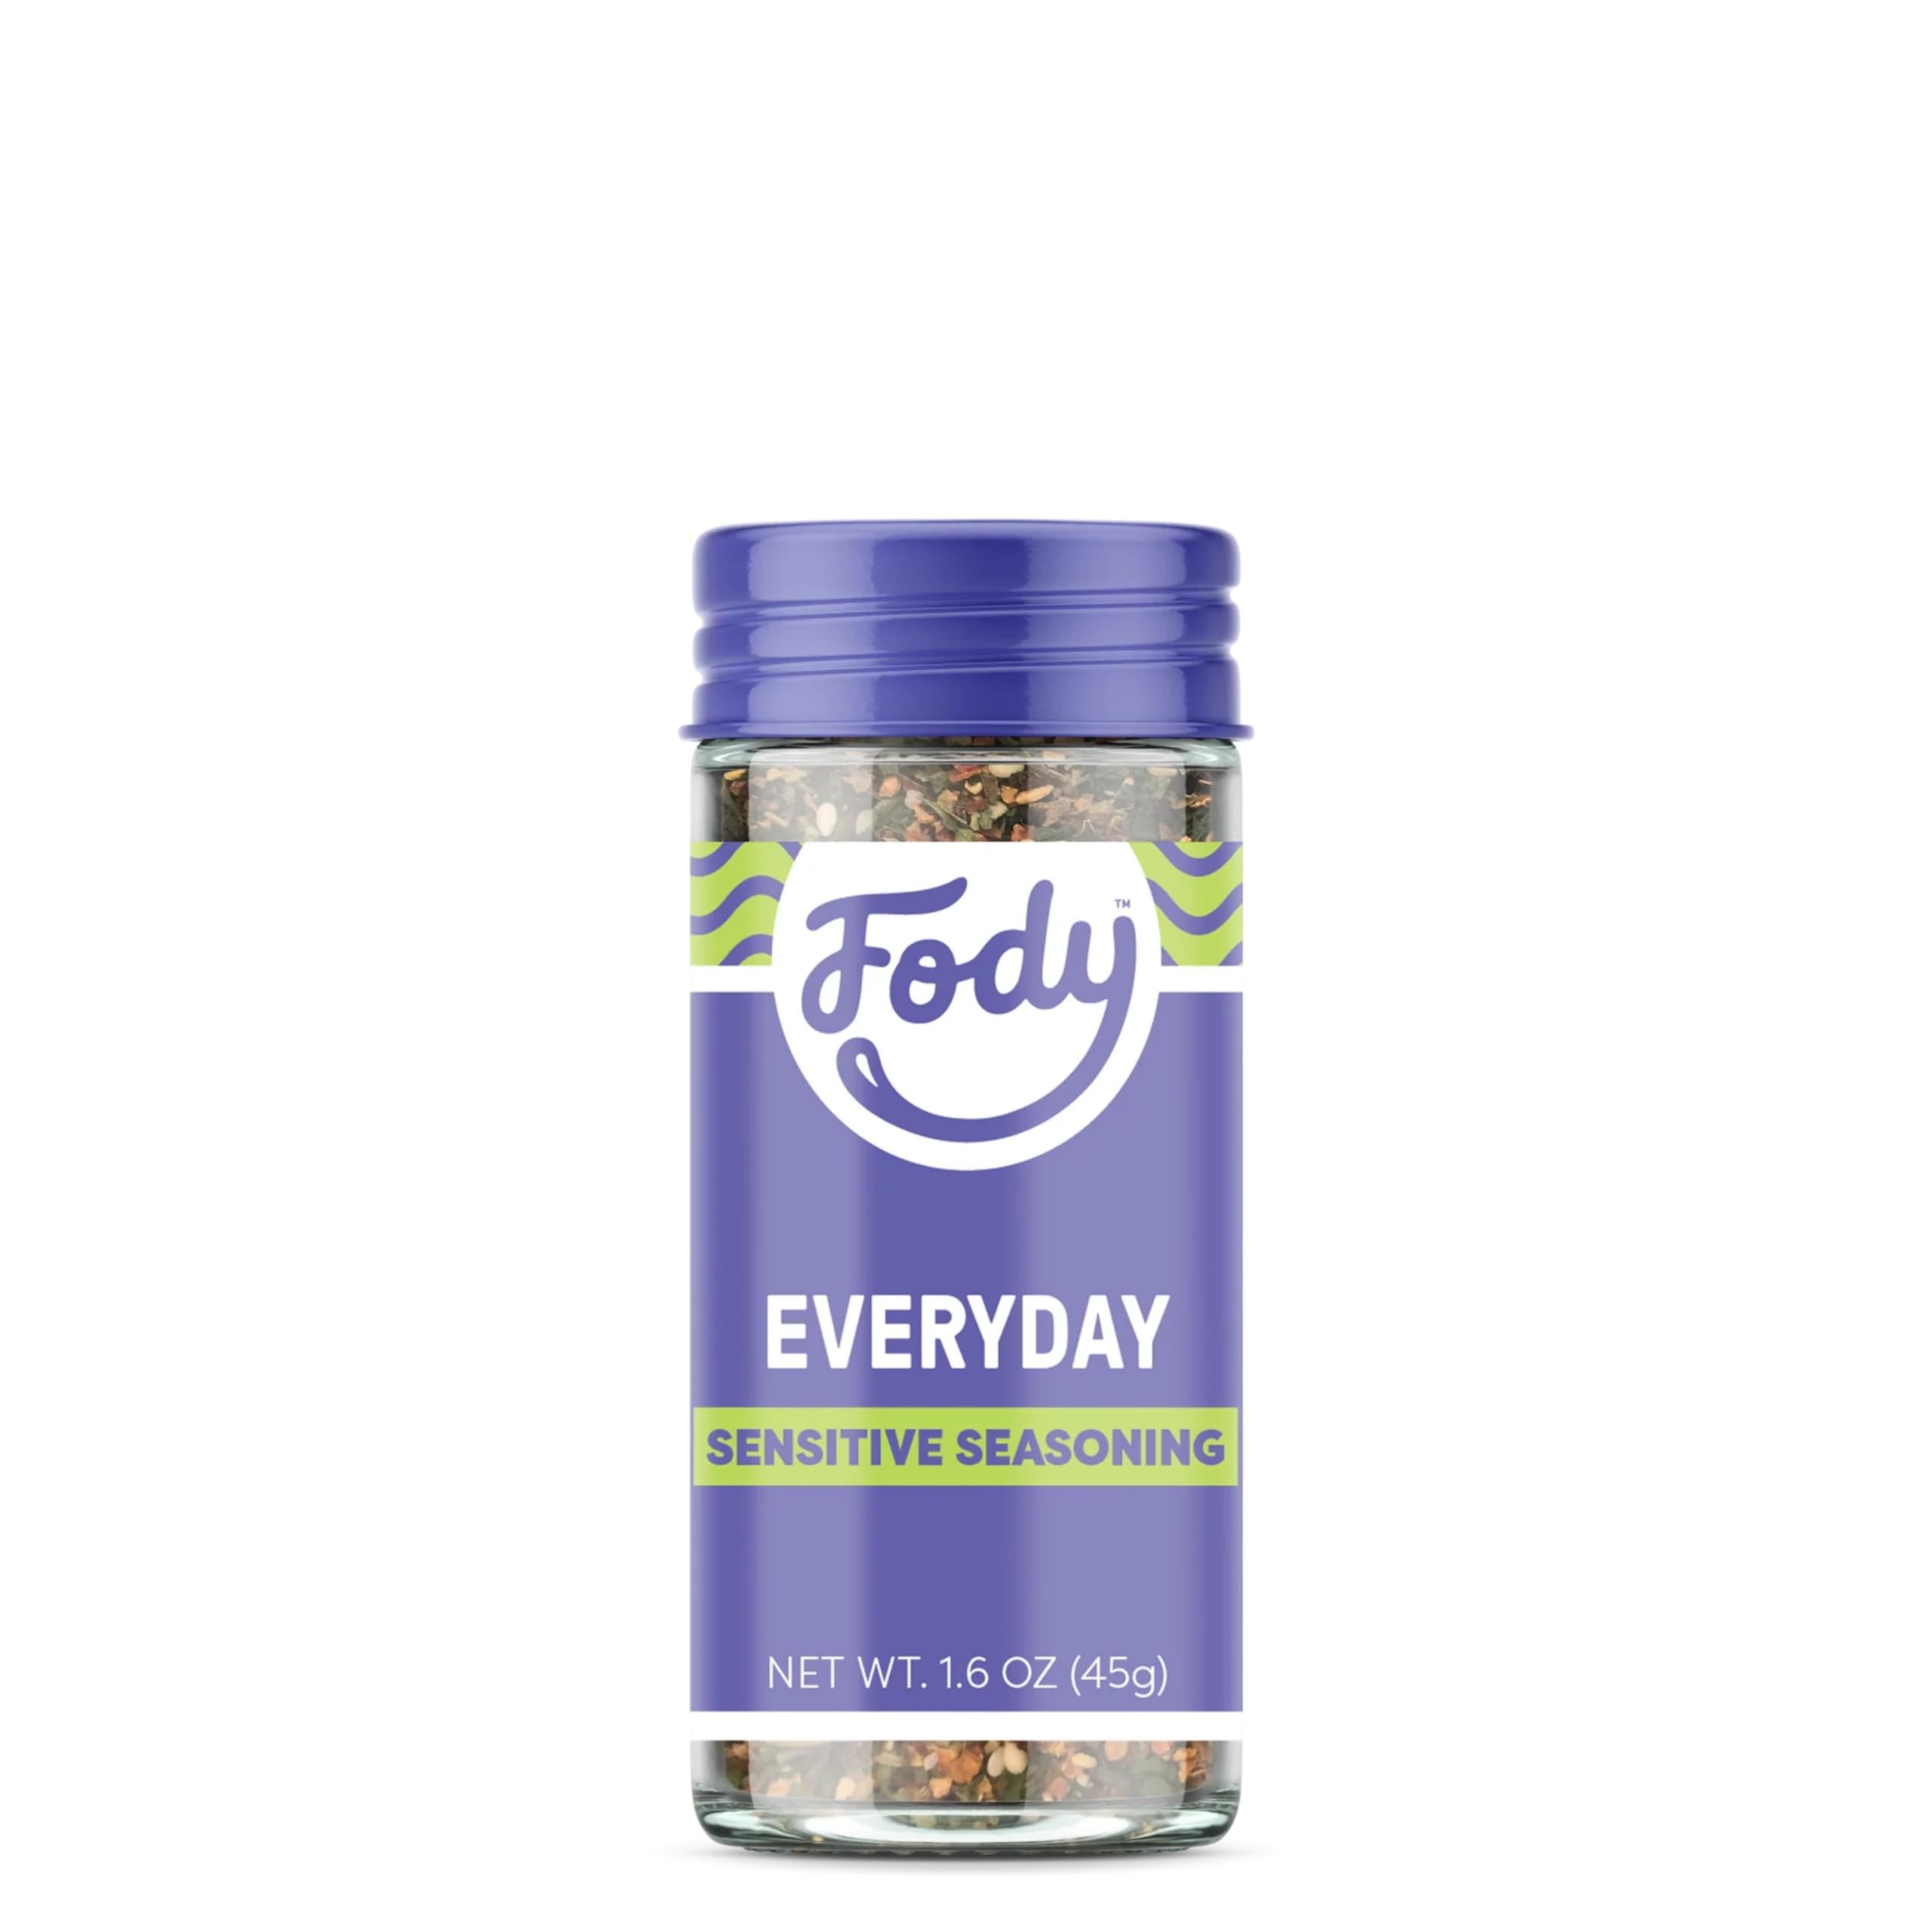
Item Name: Fody Foods Everyday Seasoning, Great for Grilling, Low Fodmap Certified, Sensitive Recipe, Gut & IBS Friendly, 1.6 Ounce
Bullet Point 1: SEASONINGS CRAFTED FOR IBS COMFORT: Our seasonings are specifically designed for people living with IBS - made without onion or garlic and packed with all-natural herbs and spices. These blends are versatile for any recipe, making them essential staples in your pantry.
Bullet Point 2: IBS-FRIENDLY: Crafted without trigger ingredients, our seasonings let you enjoy flavorful meals without worrying about IBS symptoms. These blends are also gluten-free, vegan and non GMO - supporting your digestive health every day.
Bullet Point 3: ENJOY YOUR FAVORITE FOODS AGAIN: Don’t let IBS limit your choices. With our delicious, convenient foods - like Pasta Sauces, Infused Olive Oils, Condiments, Dressings, Snack Bars and more - you can indulge anytime without fear of discomfort.
Bullet Point 4: LOW FODMAP CERTIFIED: Studies show that following a low FODMAP diet can provide complete symptom relief for up to 75% of IBS sufferers.
Bullet Point 5: EMPOWERING YOUR IBS JOURNEY: At Fody, we empower people living with IBS to live a better life through the foods they eat - without the fear of discomfort. We’re committed to providing IBS friendly, low FODMAP, flavorful options so you can enjoy every meal and/or snack with confidence.
Value: 1.6
Unit: Ounce

Price: 7.99